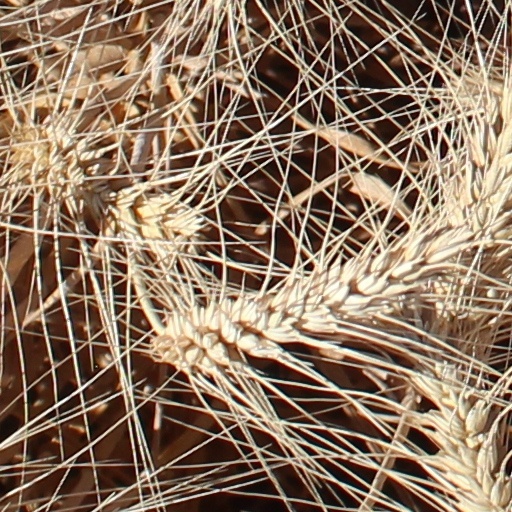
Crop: wheat